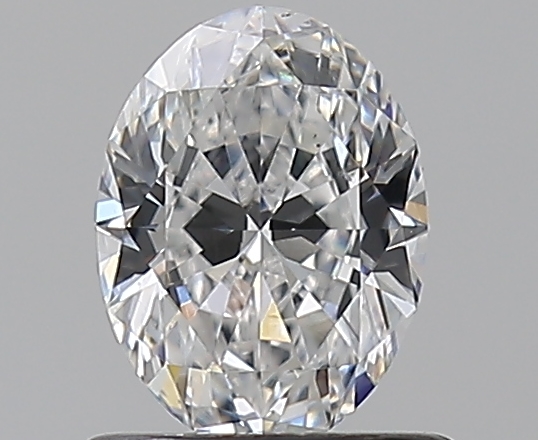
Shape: oval
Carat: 0.7
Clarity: SI1
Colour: D
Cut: EX
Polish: EX
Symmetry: VG
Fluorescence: ST
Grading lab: GIA
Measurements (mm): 6.76 x 5.03 x 3.07